Answer in natural language. Where is artistic colourful white paper drawing scenario with respect to Window? Choose between the following options: right or left
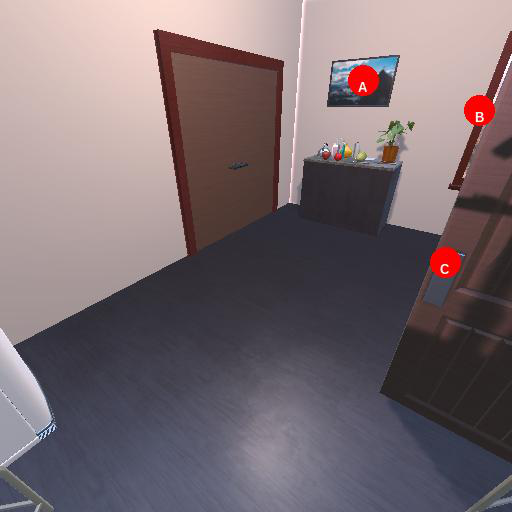
<answer>left</answer>